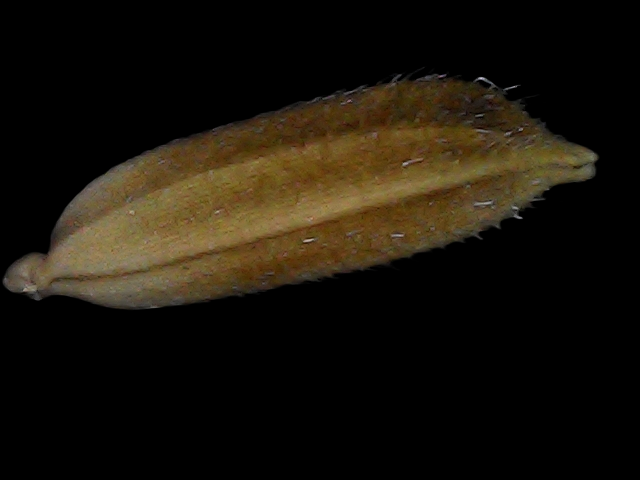
Rice variety: Bd56